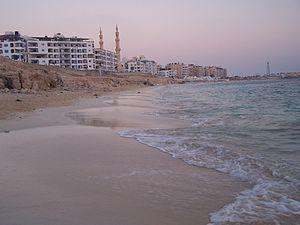
Marsa Matruh, مرسى مطروح, est une ville égyptienne située sur les bords de la mer Méditerranée, à 288 km à l'ouest d'Alexandrie. On y trouve une culture plus proche du Maghreb que du Moyen-Orient et la ville compte plus de 18 000 habitants.